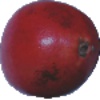
Label: pomegranate